Battle of Feistritz

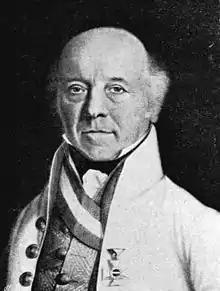
Johann von Hiller

Grenier instructed Quesnel to form the center column in two lines with skirmishers out in front. His objective was to get soldiers onto the east side of the Bärenthal ravine. Schmitz, who fought under the eye of his division commander Rouyer, was also ordered to form his men into two lines. He was to clear Mittel- and Ober-Feistritz of enemies so that the French soldiers could fire on the Austrian soldiers on the east side of the ravine. Off to the right, Campi already had instructions to assist the attacks of the center and left columns as well as to attack the Austrians from the rear. From Jesenice in the upper Sava valley, Eugène directed two battalions of the Italian Guard to move north and clear away any Austrian outposts to the south of Feistritz.